Earl Scruggs

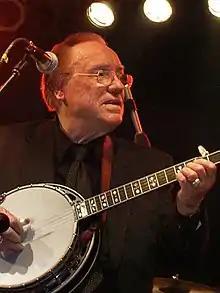
Scruggs in 2005

Earl Eugene Scruggs (January 6, 1924 – March 28, 2012) was an American musician noted for popularizing a three-finger banjo picking style, now called "Scruggs style", which is a defining characteristic of bluegrass music. His three-finger style of playing was radically different from the traditional way the five-string banjo had previously been played. This new style of playing became popular and elevated the banjo from its previous role as a background rhythm instrument to featured solo status. He popularized the instrument across several genres of music.